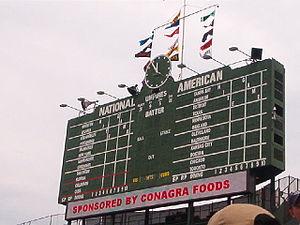
Un tableau d'affichage ou babillard est un panneau permettant d'afficher des informations diverses. Il existe des tableaux d'affichage manuels ou électroniques. Ils sont utilisés en particulier dans la plupart des sports, comme le basket-ball, l'athlétisme, le tennis ou le baseball pour afficher non seulement le score mais aussi le temps de jeu ou des informations sur les joueurs. Des tableaux d'affichages sont aussi utilisés dans les gares ou les aéroports.